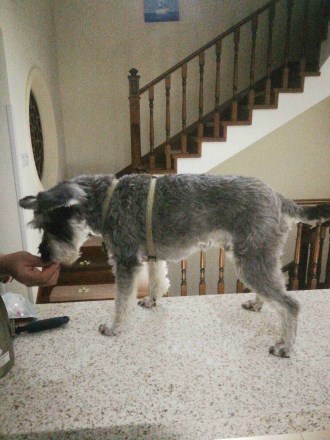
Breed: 2342-n000102-miniature_schnauzer